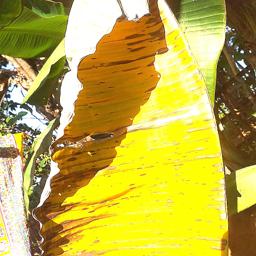
Label: MALBHOG LEAF